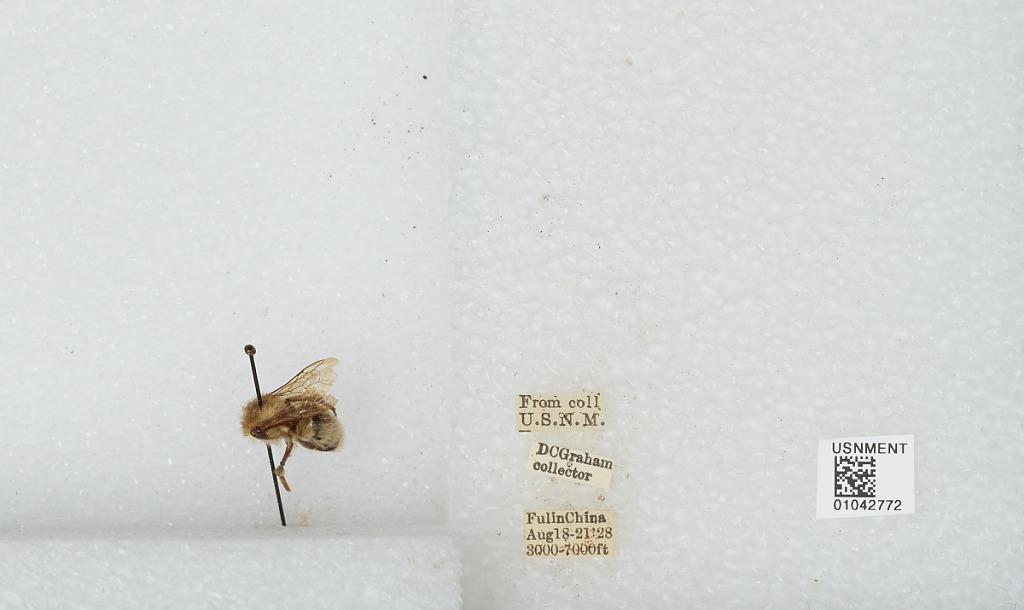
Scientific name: Bombus sp.
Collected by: D. Graham
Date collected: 1928-8-18
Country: China
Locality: Fulin